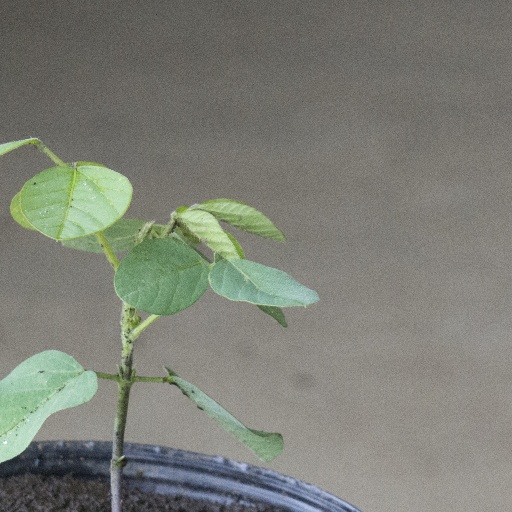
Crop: soybean